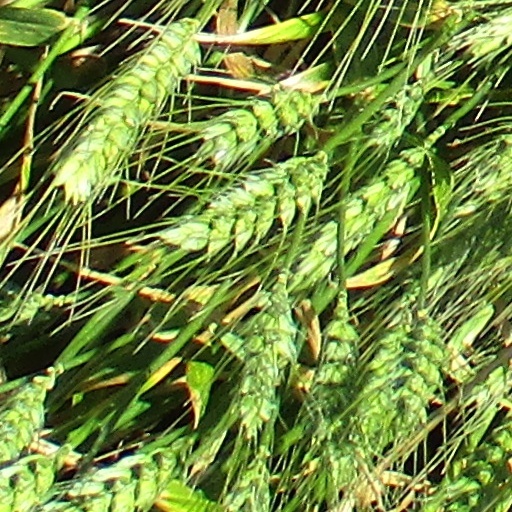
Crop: wheat